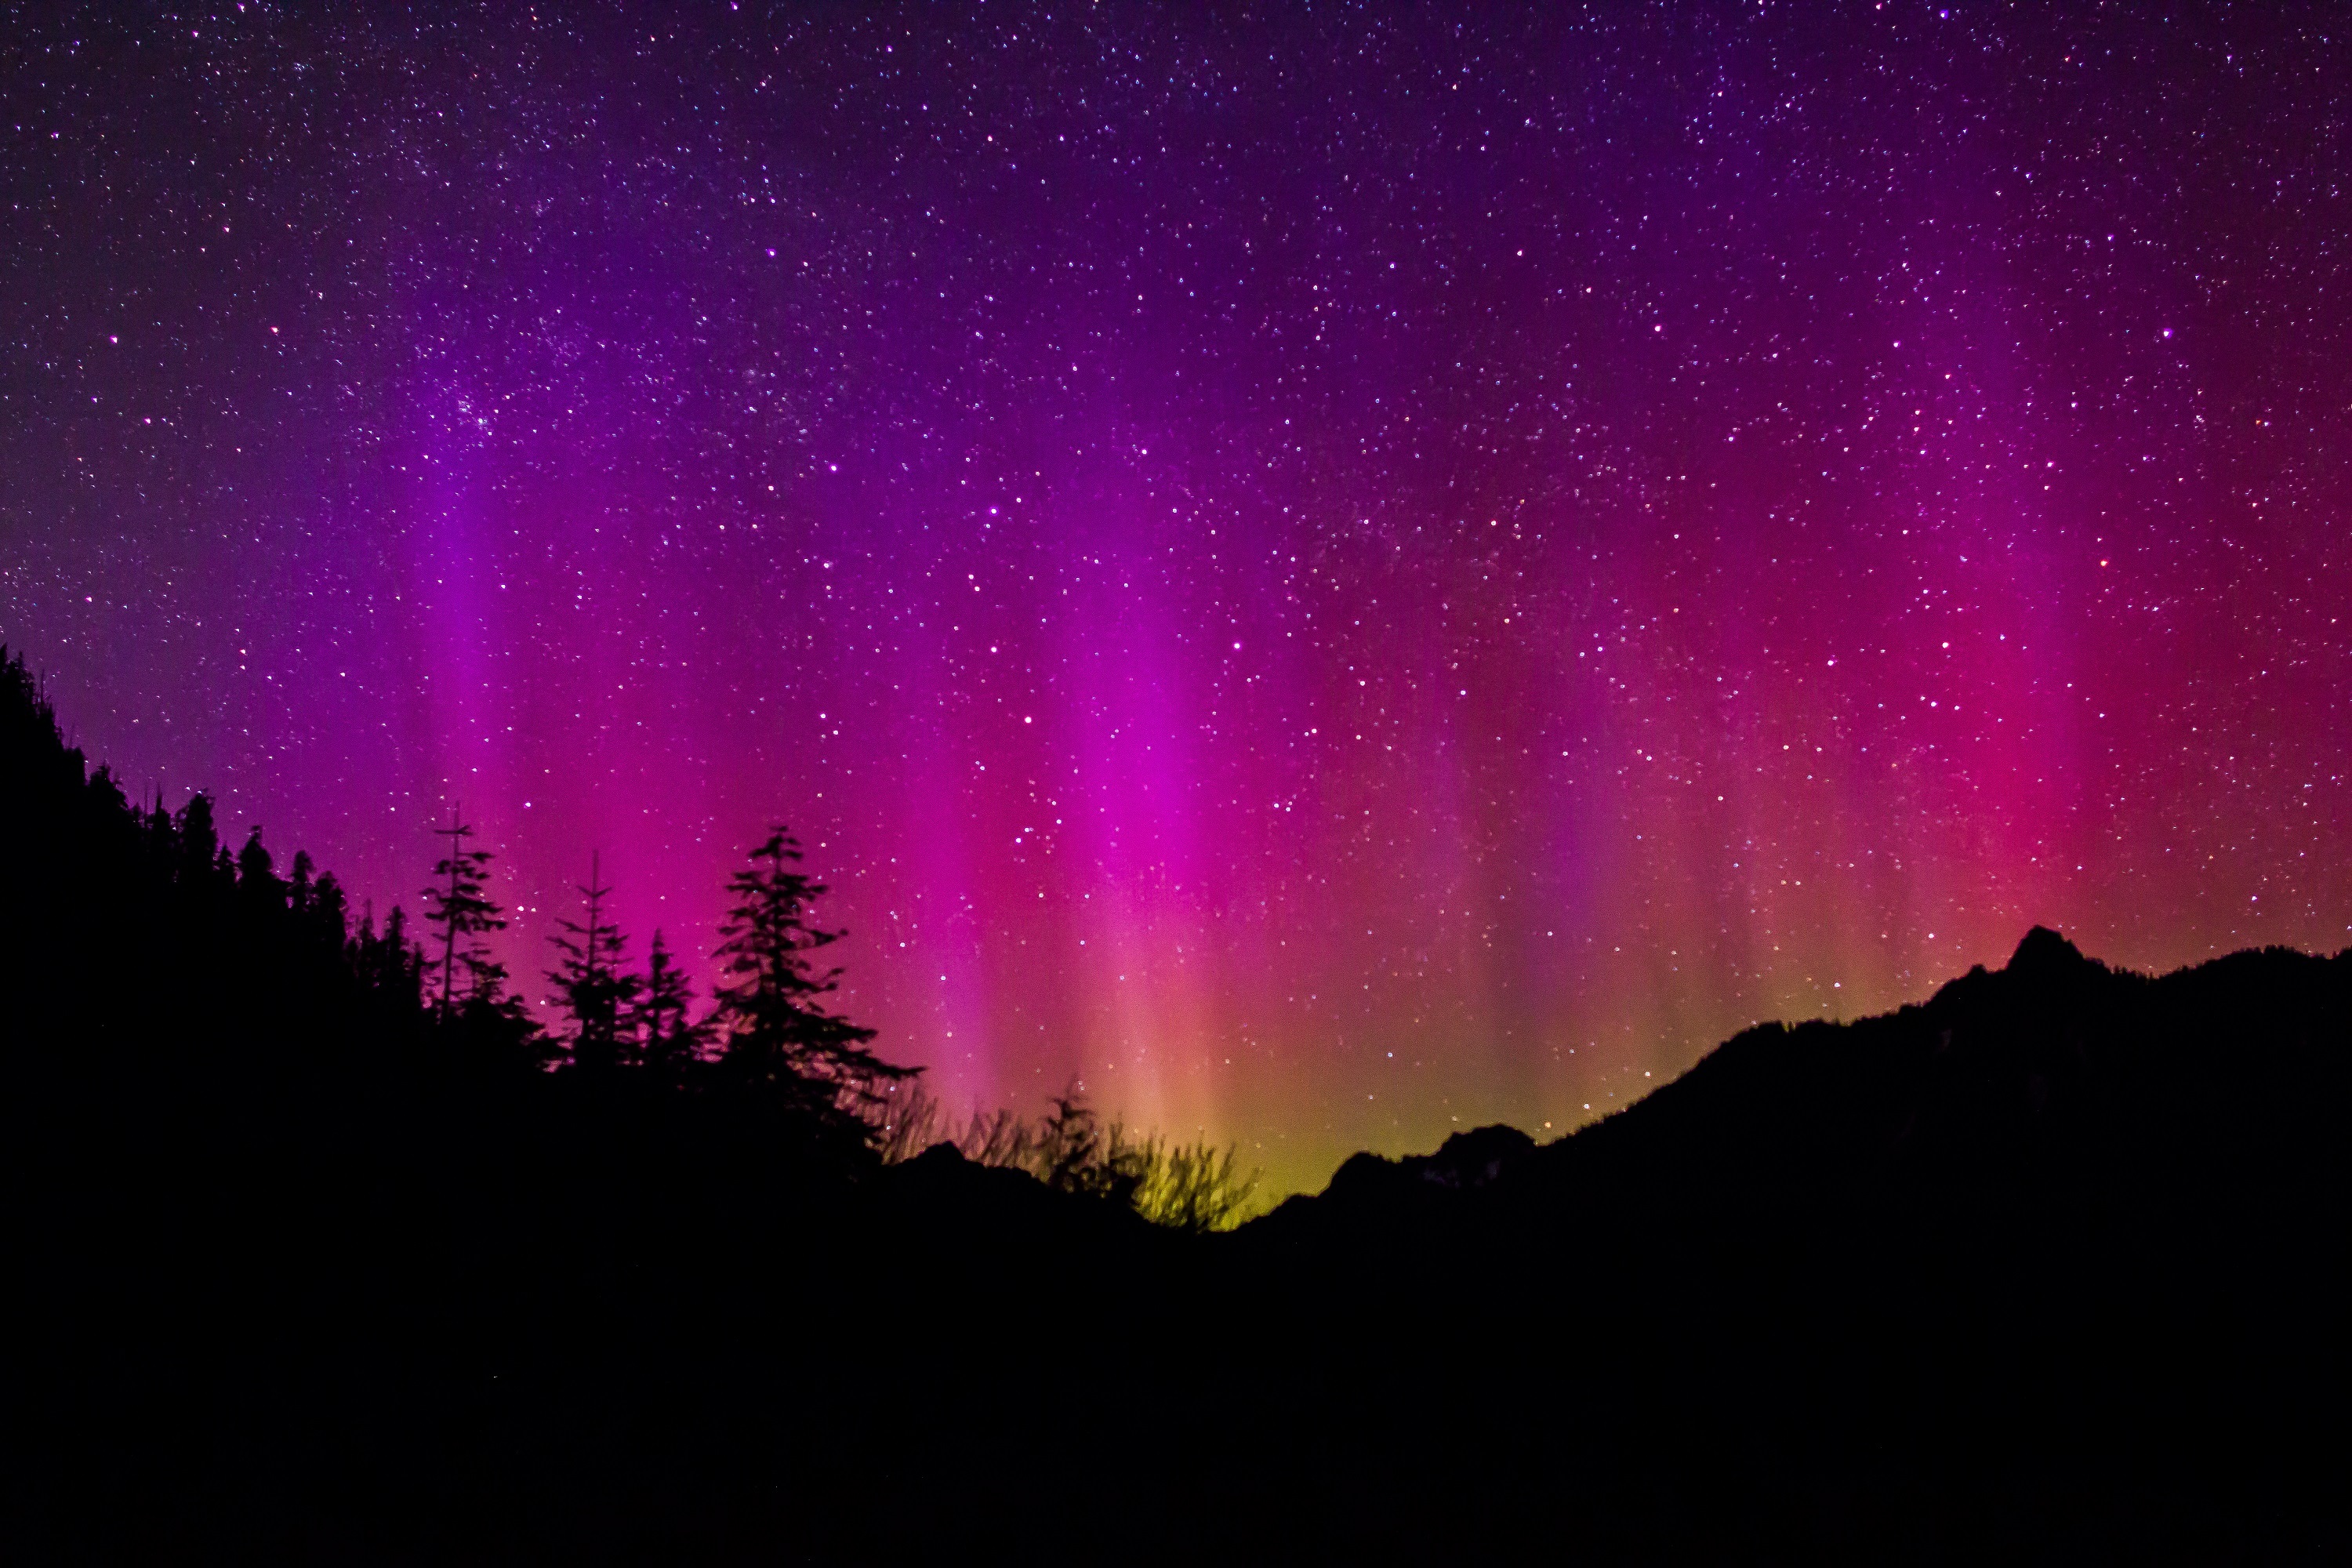
landscape, nature, sky, skyline, night, atmosphere, dark, tranquil, colorful, aurora, aurora borealis, trees, hills, bright, silhouettes, northern lights, geological phenomenon